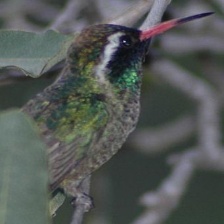
Species: WHITE EARED HUMMINGBIRD
Scientific name: BASILINNA LEUCOTIS
ImageNet parent category: hummingbird